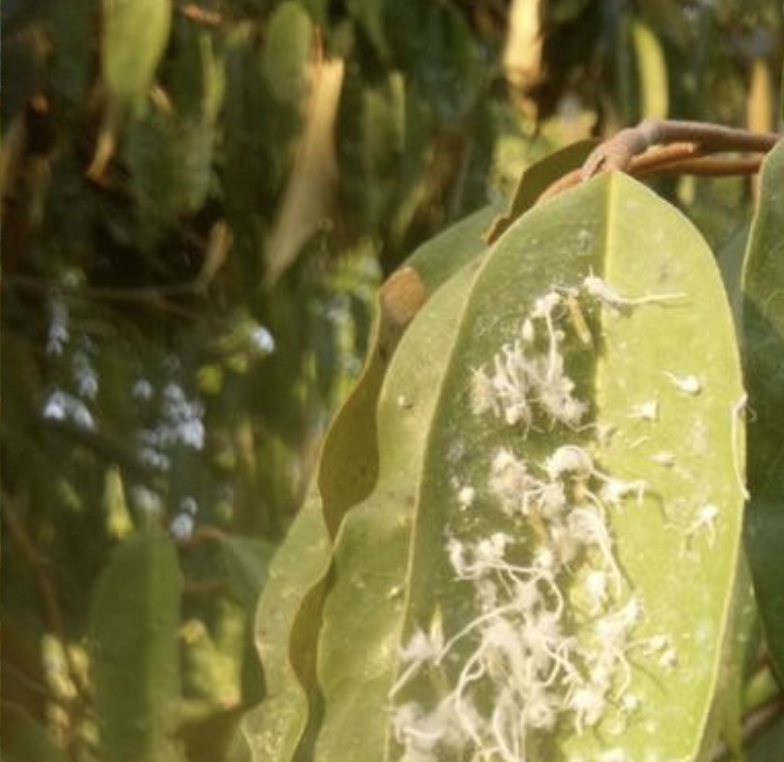
Label: mealybug_infestation